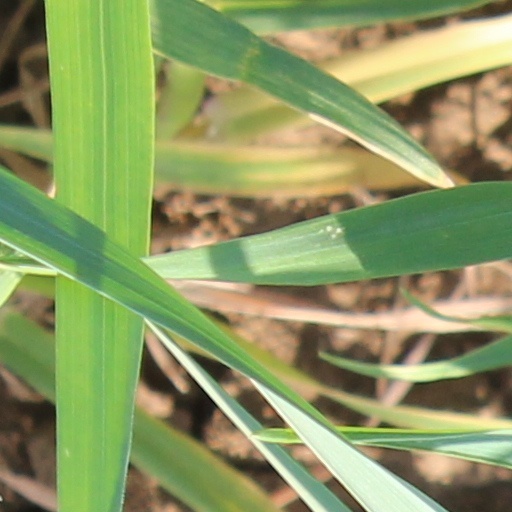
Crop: wheat